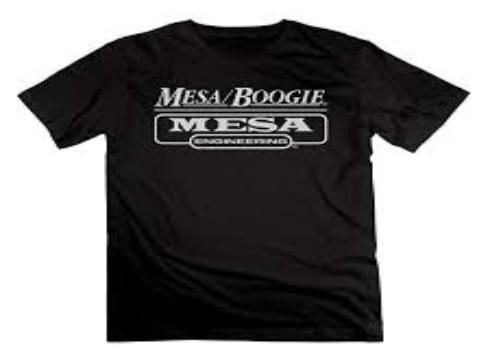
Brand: mesa boogie
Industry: Clothes